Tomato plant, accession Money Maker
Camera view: bottom (45 deg); turntable rotation: 90 degrees
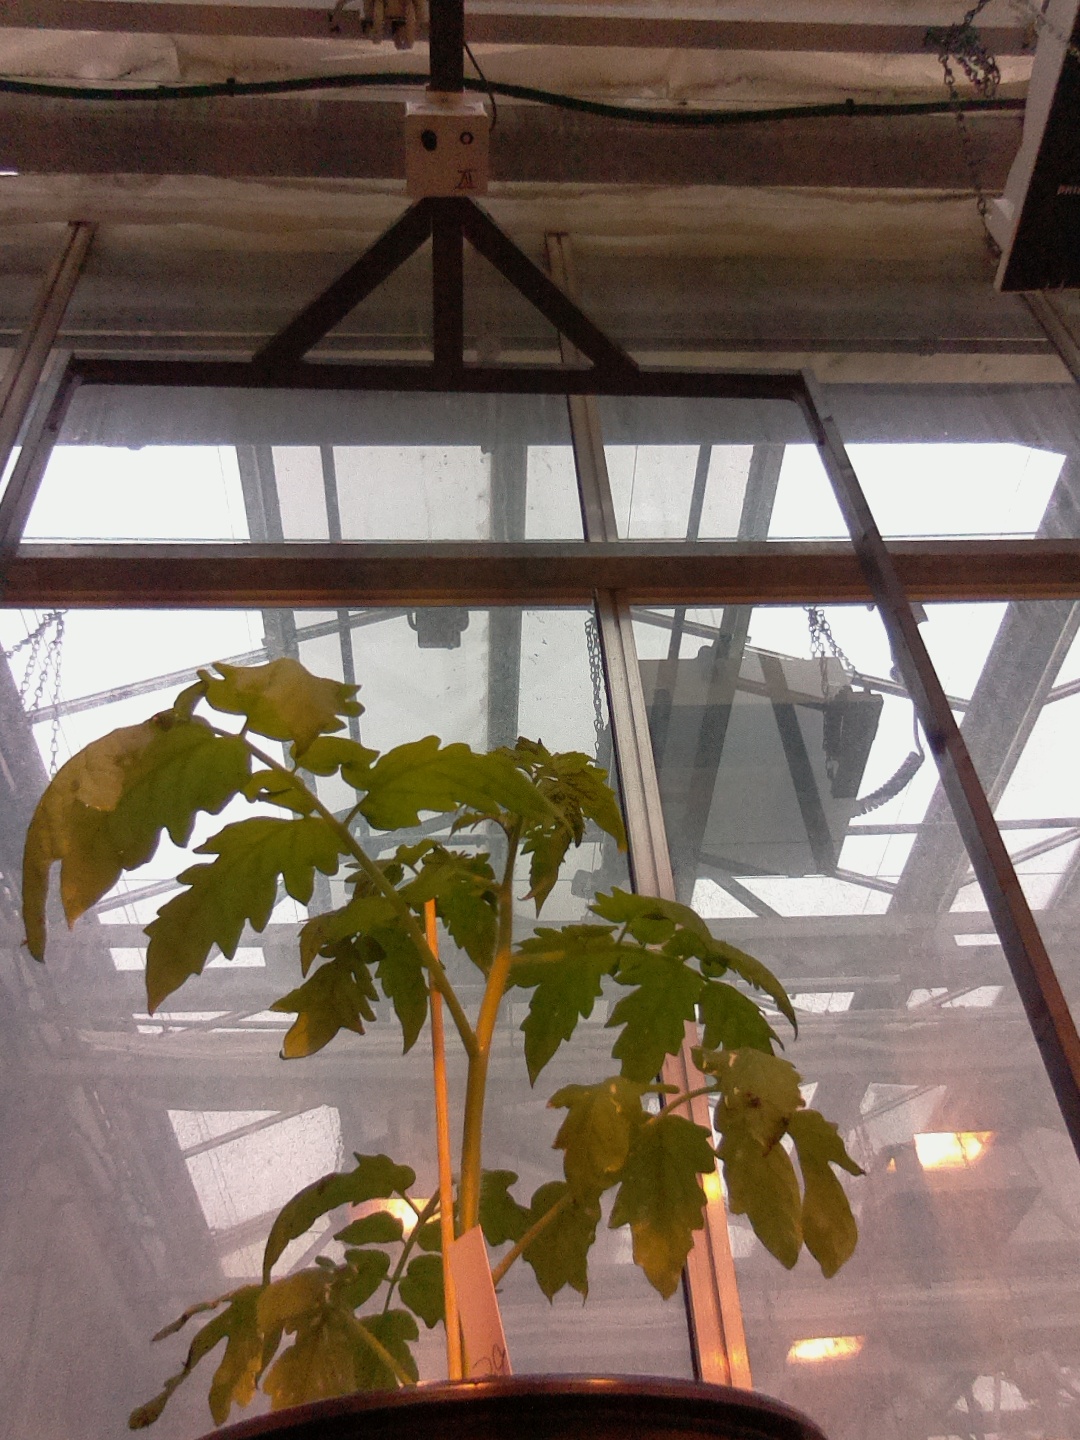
BBCH growth stage 14: 8 of true leaves visible